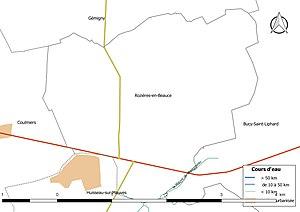
Carte du réseau hydrographique de la commune de fr:Rozières-en-Beauce (France).
Rozières-en-Beauce est une commune française, située dans le département du Loiret en région Centre-Val de Loire.